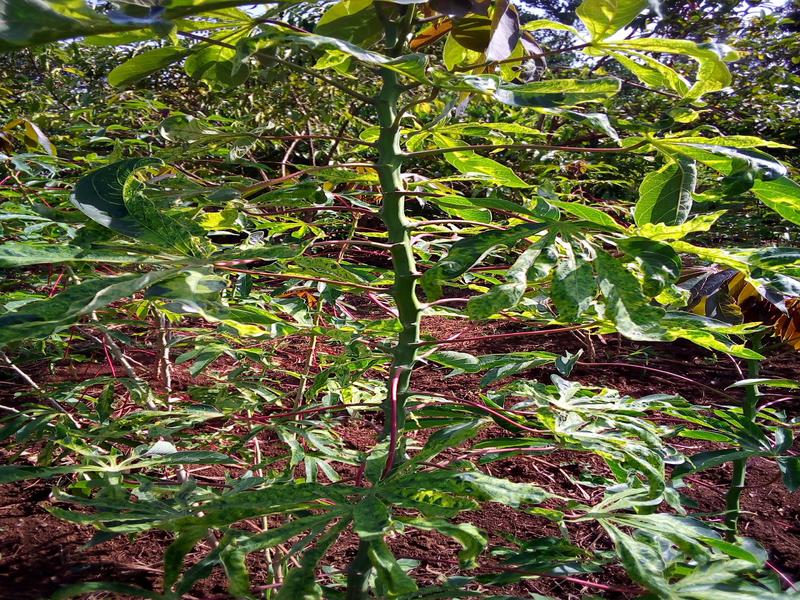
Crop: cassava
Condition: mosaic_disease